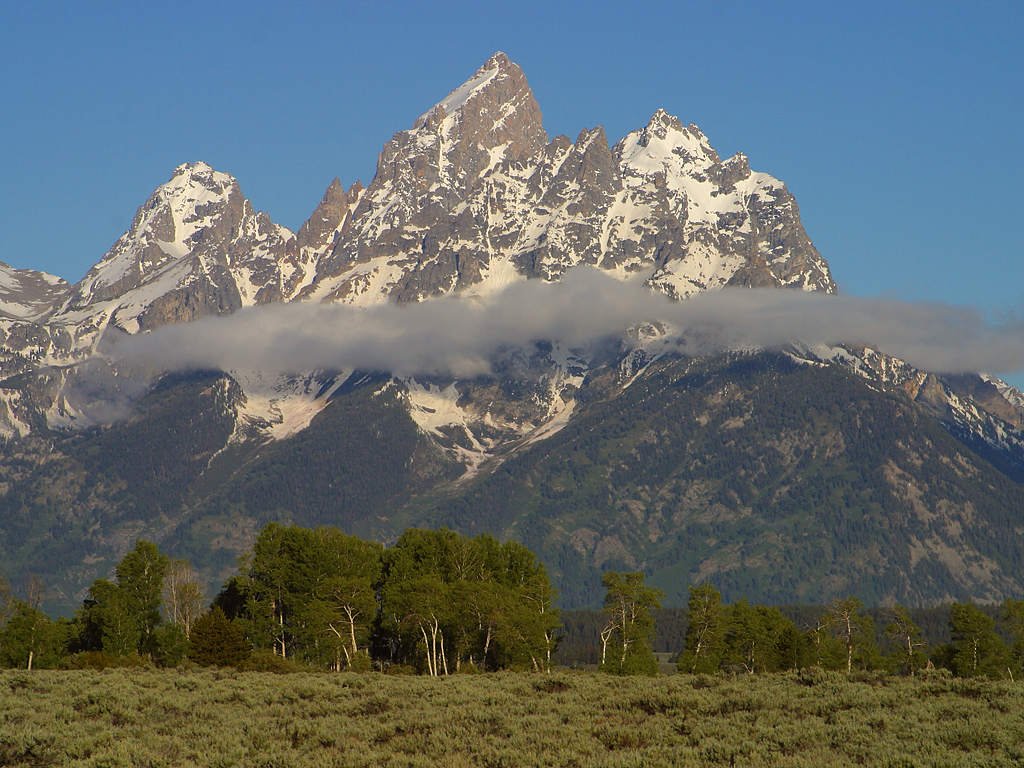
landscape, nature, wilderness, mountain, meadow, hill, adventure, valley, mountain range, usa, national park, ridge, summit, mountains, alps, plateau, fell, grand teton national park, wyoming, ecosystem, landform, geographical feature, mountainous landforms